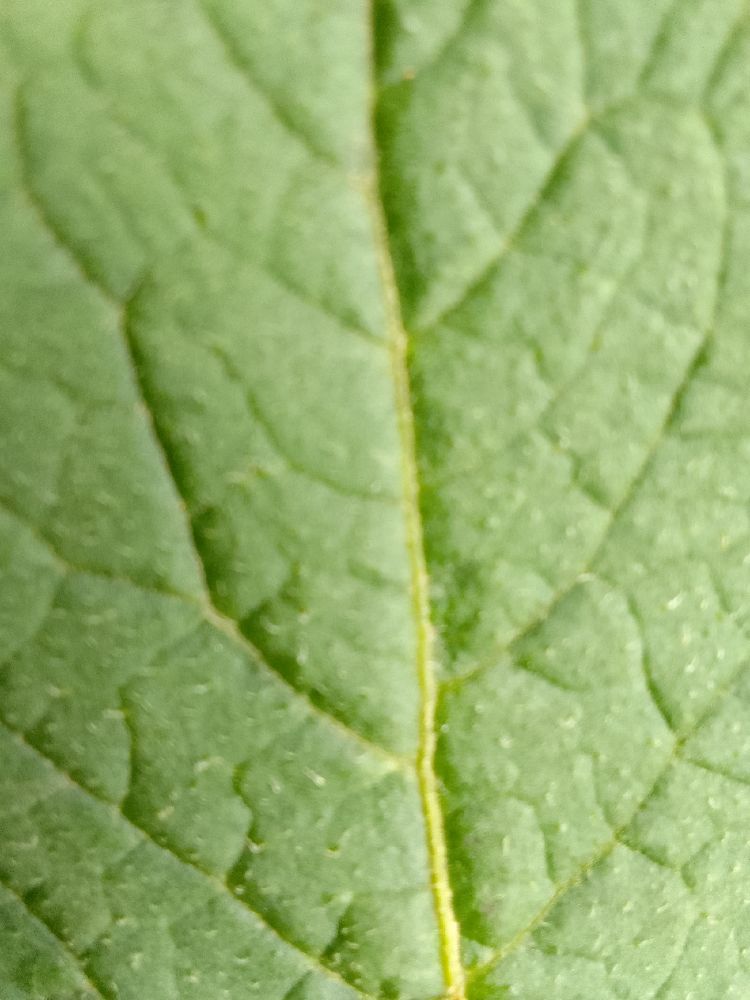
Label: Healthy